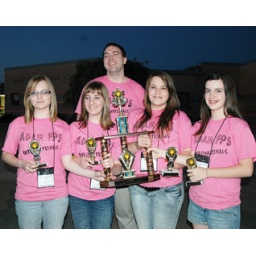
Tired from the trip home from MI but all smiles as the winners pose with the trophy. Fourth smartest girls in the WORLD!!!!